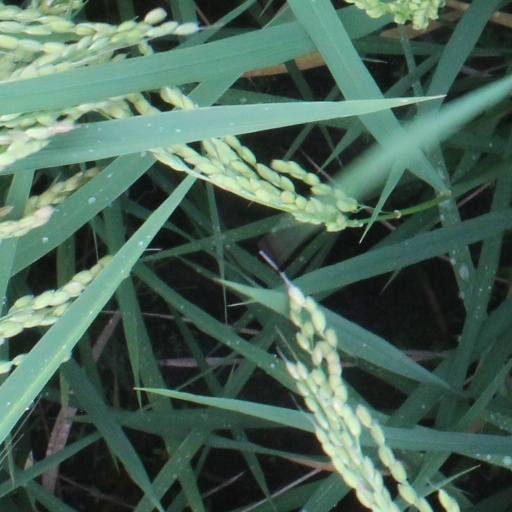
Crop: rice